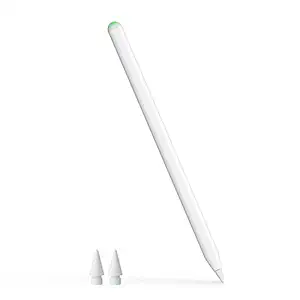
KINGONE Wireless Charging Pencil (2nd Generation) for iPad with Magnetic and Tilt Sensitive
Category: Electronics
Price: 2599 (list price: 6999)
Rating: 4.5 (1,526 ratings)
About this product: 【2022 latest iPad Magnetic Charging】 The latest iPad pen developed by KINGONE provides true wireless charging without cables, just like Apple Pencil2. Automatic Bluetooth pairing and charging. You can keep charging your iPad while you carry it. It also perfectly solves the problems of obvious heating, slow charging, and sudden crash of the iPad when charging other wireless charging styluses. You can use it without any worries|【Ultra-High-Precision 0-delay】KINGONE's latest iPad pencil is equipped with the latest ultra-high-precision chip, which solves various problems such as slow response, disconnection, delay, and misalignment of other styluses. Whether you're drawing or taking notes, you can use it comfortably and have the same writing comfort as the Apple Pencil as if you were writing on real paper|【Excellent Easy of Use】This iPad stylus uses physical buttons. Compared with other touch switches, there will be no accidental power on/off, which greatly improves the ease of use and experience. 6 major functions such as quick screenshot, handwriting in the text box, shape correction, and return to the [home screen] with a single switch, enjoy iPad anytime, anywhere! Additionally, the nib is interchangeable with Apple Pencil 1st/2nd generation for a wide range of applications|【Tilt Sensing & Malfunction Prevention】KINGONE's latest iPad stylus is equipped with anti-palm touch and tilt sensing functions, allowing your hands to rest naturally on the iPad, just like drawing on paper. You can dynamically adjust the thickness of the lines according to the placement angle of the chip, and draw and write as you like. The perfect gift for parents, kids, friends, colleagues, and classmates!|【Compatible Models & Warranty】Pay attention to the applicable models! Please check your iPad model before purchasing. Compatible Models: iPad Pro 12.9-inch (3rd/4th/5th/6th generation), iPad Pro 11-inch, iPad Air (3rd/4th generation), iPad mini 6. If you have any questions during use, please don't hesitate to contact us